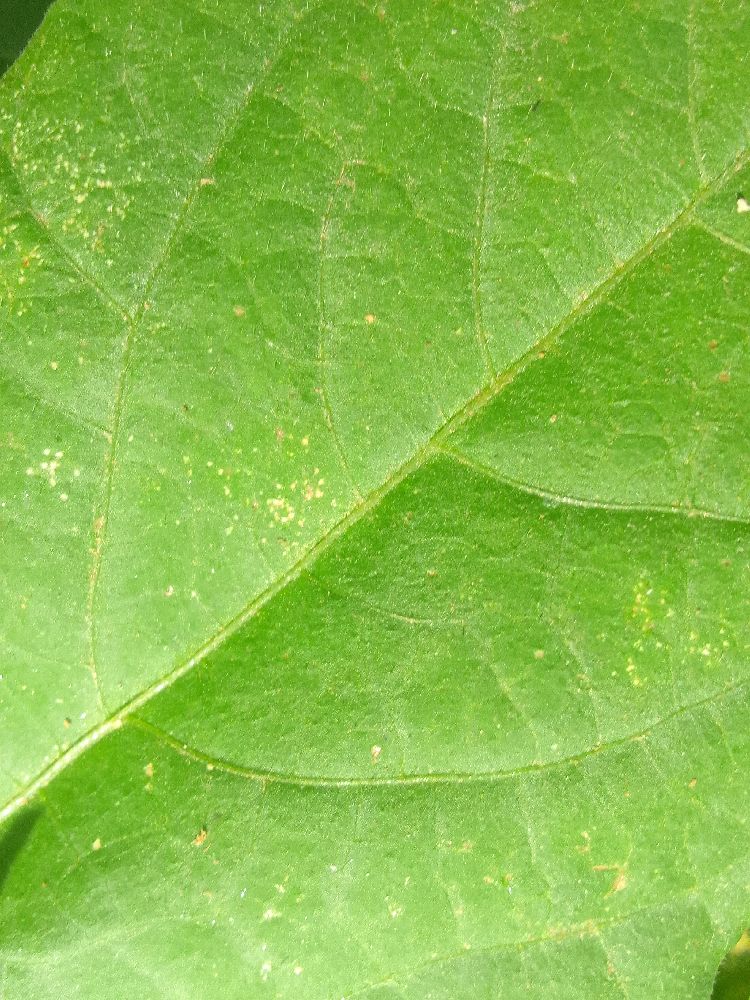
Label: healthy